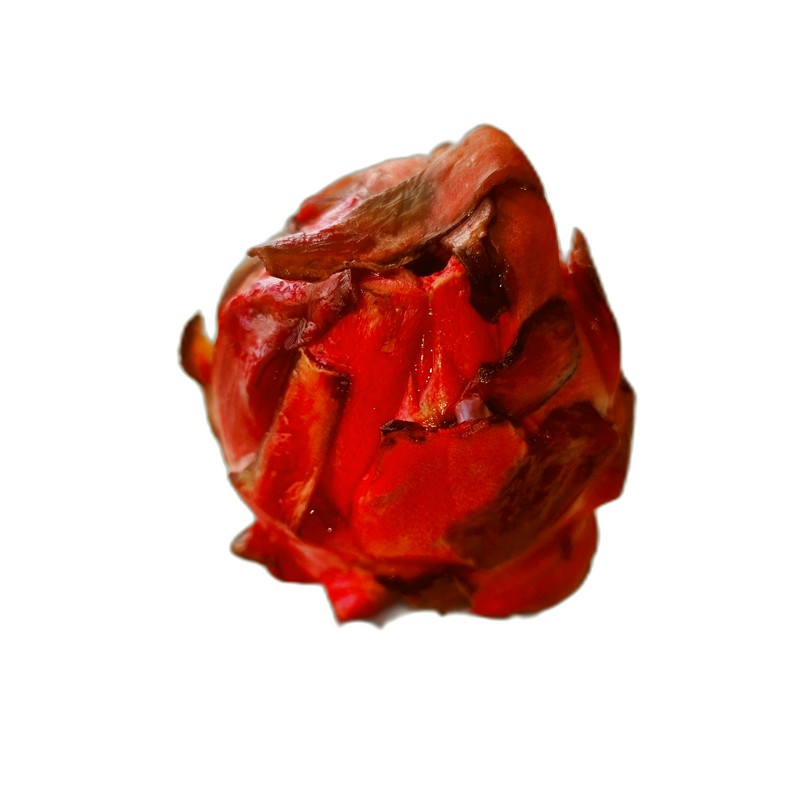
Label: Defect Dragon Fruit